Nomans Land (Massachusetts)

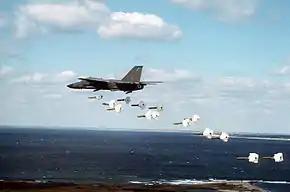
FB-111A from the 509th Bombardment Wing dropping Mark 82 practice bombs during a training mission over the island

In 1602, during the British ship "Concord"s exploration of Cape Cod, Captain Bartholomew Gosnold named Nomans Land "Martha's Vineyard" after his eldest daughter, Martha. However, the name was later transferred to the larger island currently known as Martha's Vineyard, which is located northeast of Nomans Land.